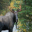
Label: deer